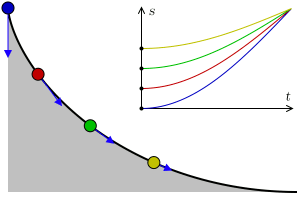
La cycloïde droite, aussi appelée roue d'Aristote ou roulette de Pascal, est une courbe plane transcendante, trajectoire d'un point fixé à un cercle qui roule sans glisser sur une droite ; elle a été appelée cycloïde pour la première fois par Jean de Beaugrand. Il s'agit donc d'une courbe cycloïdale particulière dont la directrice est une droite et dont le point générateur est situé sur le cercle lui-même ; c'est un cas particulier de trochoïde.
Une courbe tautochrone est une courbe située dans un plan vertical, où le temps pris par une particule glissant le long de la courbe sous l'influence uniforme de la gravité jusqu'à son point le plus bas est indépendant de son point de départ.